The Greatest Game Ever Played

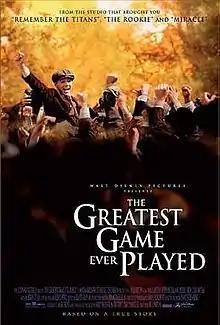
Theatrical release poster

The Greatest Game Ever Played is a 2005 American biographical sports film based on the early life of amateur golf champion Francis Ouimet and his surprise winning of the 1913 U.S. Open. The film was directed by Bill Paxton, and was his last film as a director. Shia LaBeouf plays Ouimet. The film's screenplay was adapted by Mark Frost from his 2002 book, "The Greatest Game Ever Played: Harry Vardon, Francis Ouimet, and the Birth of Modern Golf". It was shot in Montreal, Quebec, Canada, with the Kanawaki Golf Club, in Kahnawake, Quebec, the site of the golf sequences.